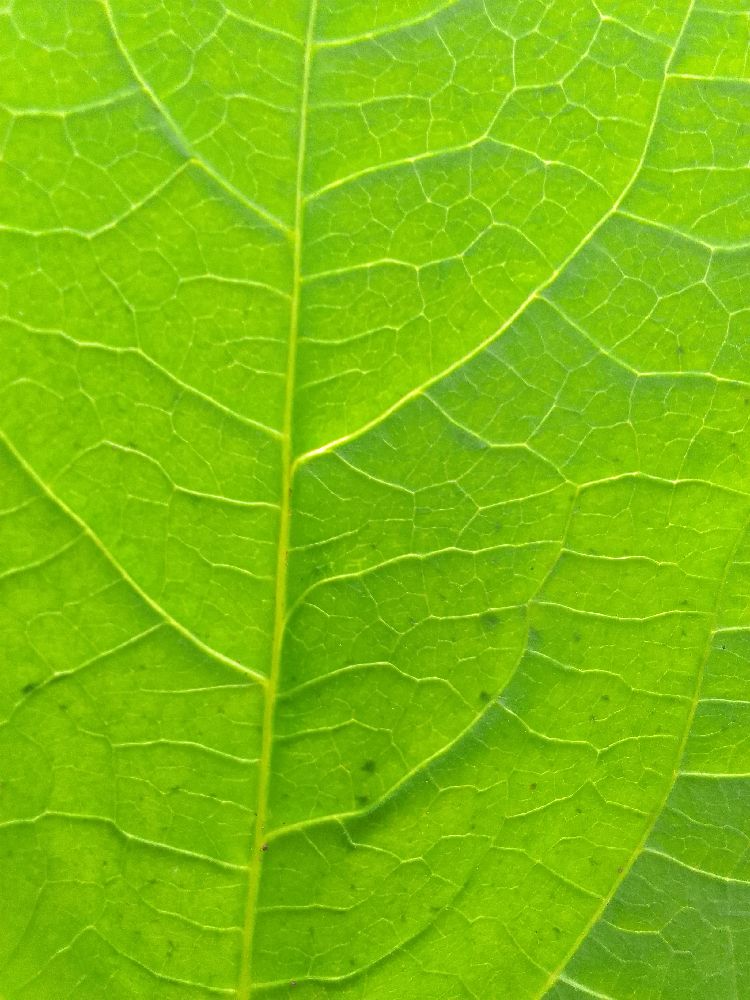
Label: healthy